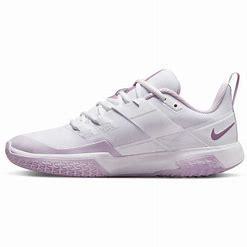
Brand: Nike
Model: Court Vapor Lite